Ladaai

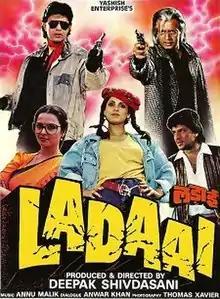
Promotional poster

Ladaai is a 1989 Indian Hindi-language action film directed by Deepak Shivdasani,starring Mithun Chakraborty, Rekha, Dimple Kapadia, Mandakini, Gulshan Grover, Anupam Kher and Rohini Hattangadi in lead roles. The film was released on 3 November 1989 under the banner of Yashish Enterprises.